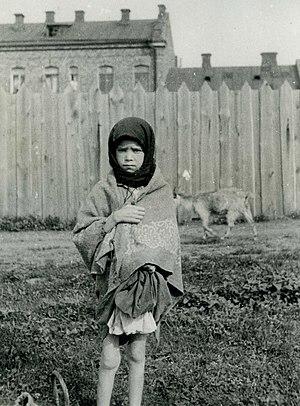
Alexander Wienerberger était un ingénieur chimiste autrichien qui a travaillé pendant 19 ans dans les entreprises chimiques de l'URSS. Alors qu'il travaillait à Kharkiv, il a créé une série de photographies de l'Holodomor de 1932-1933, qui sont des preuves photographiques de la famine massive du peuple ukrainien à cette époque.